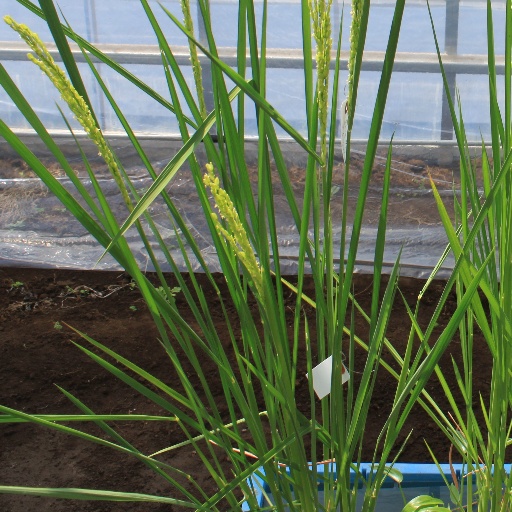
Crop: rice